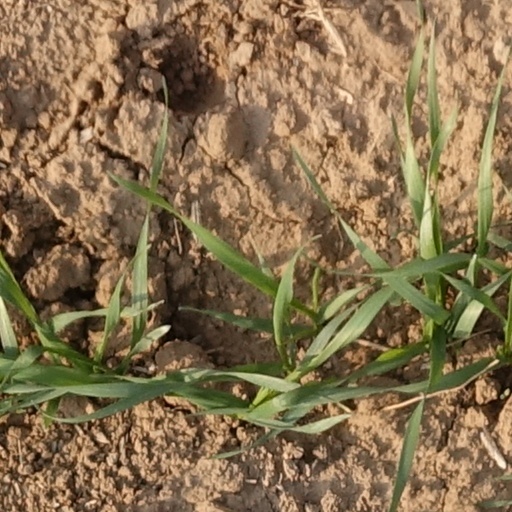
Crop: wheat